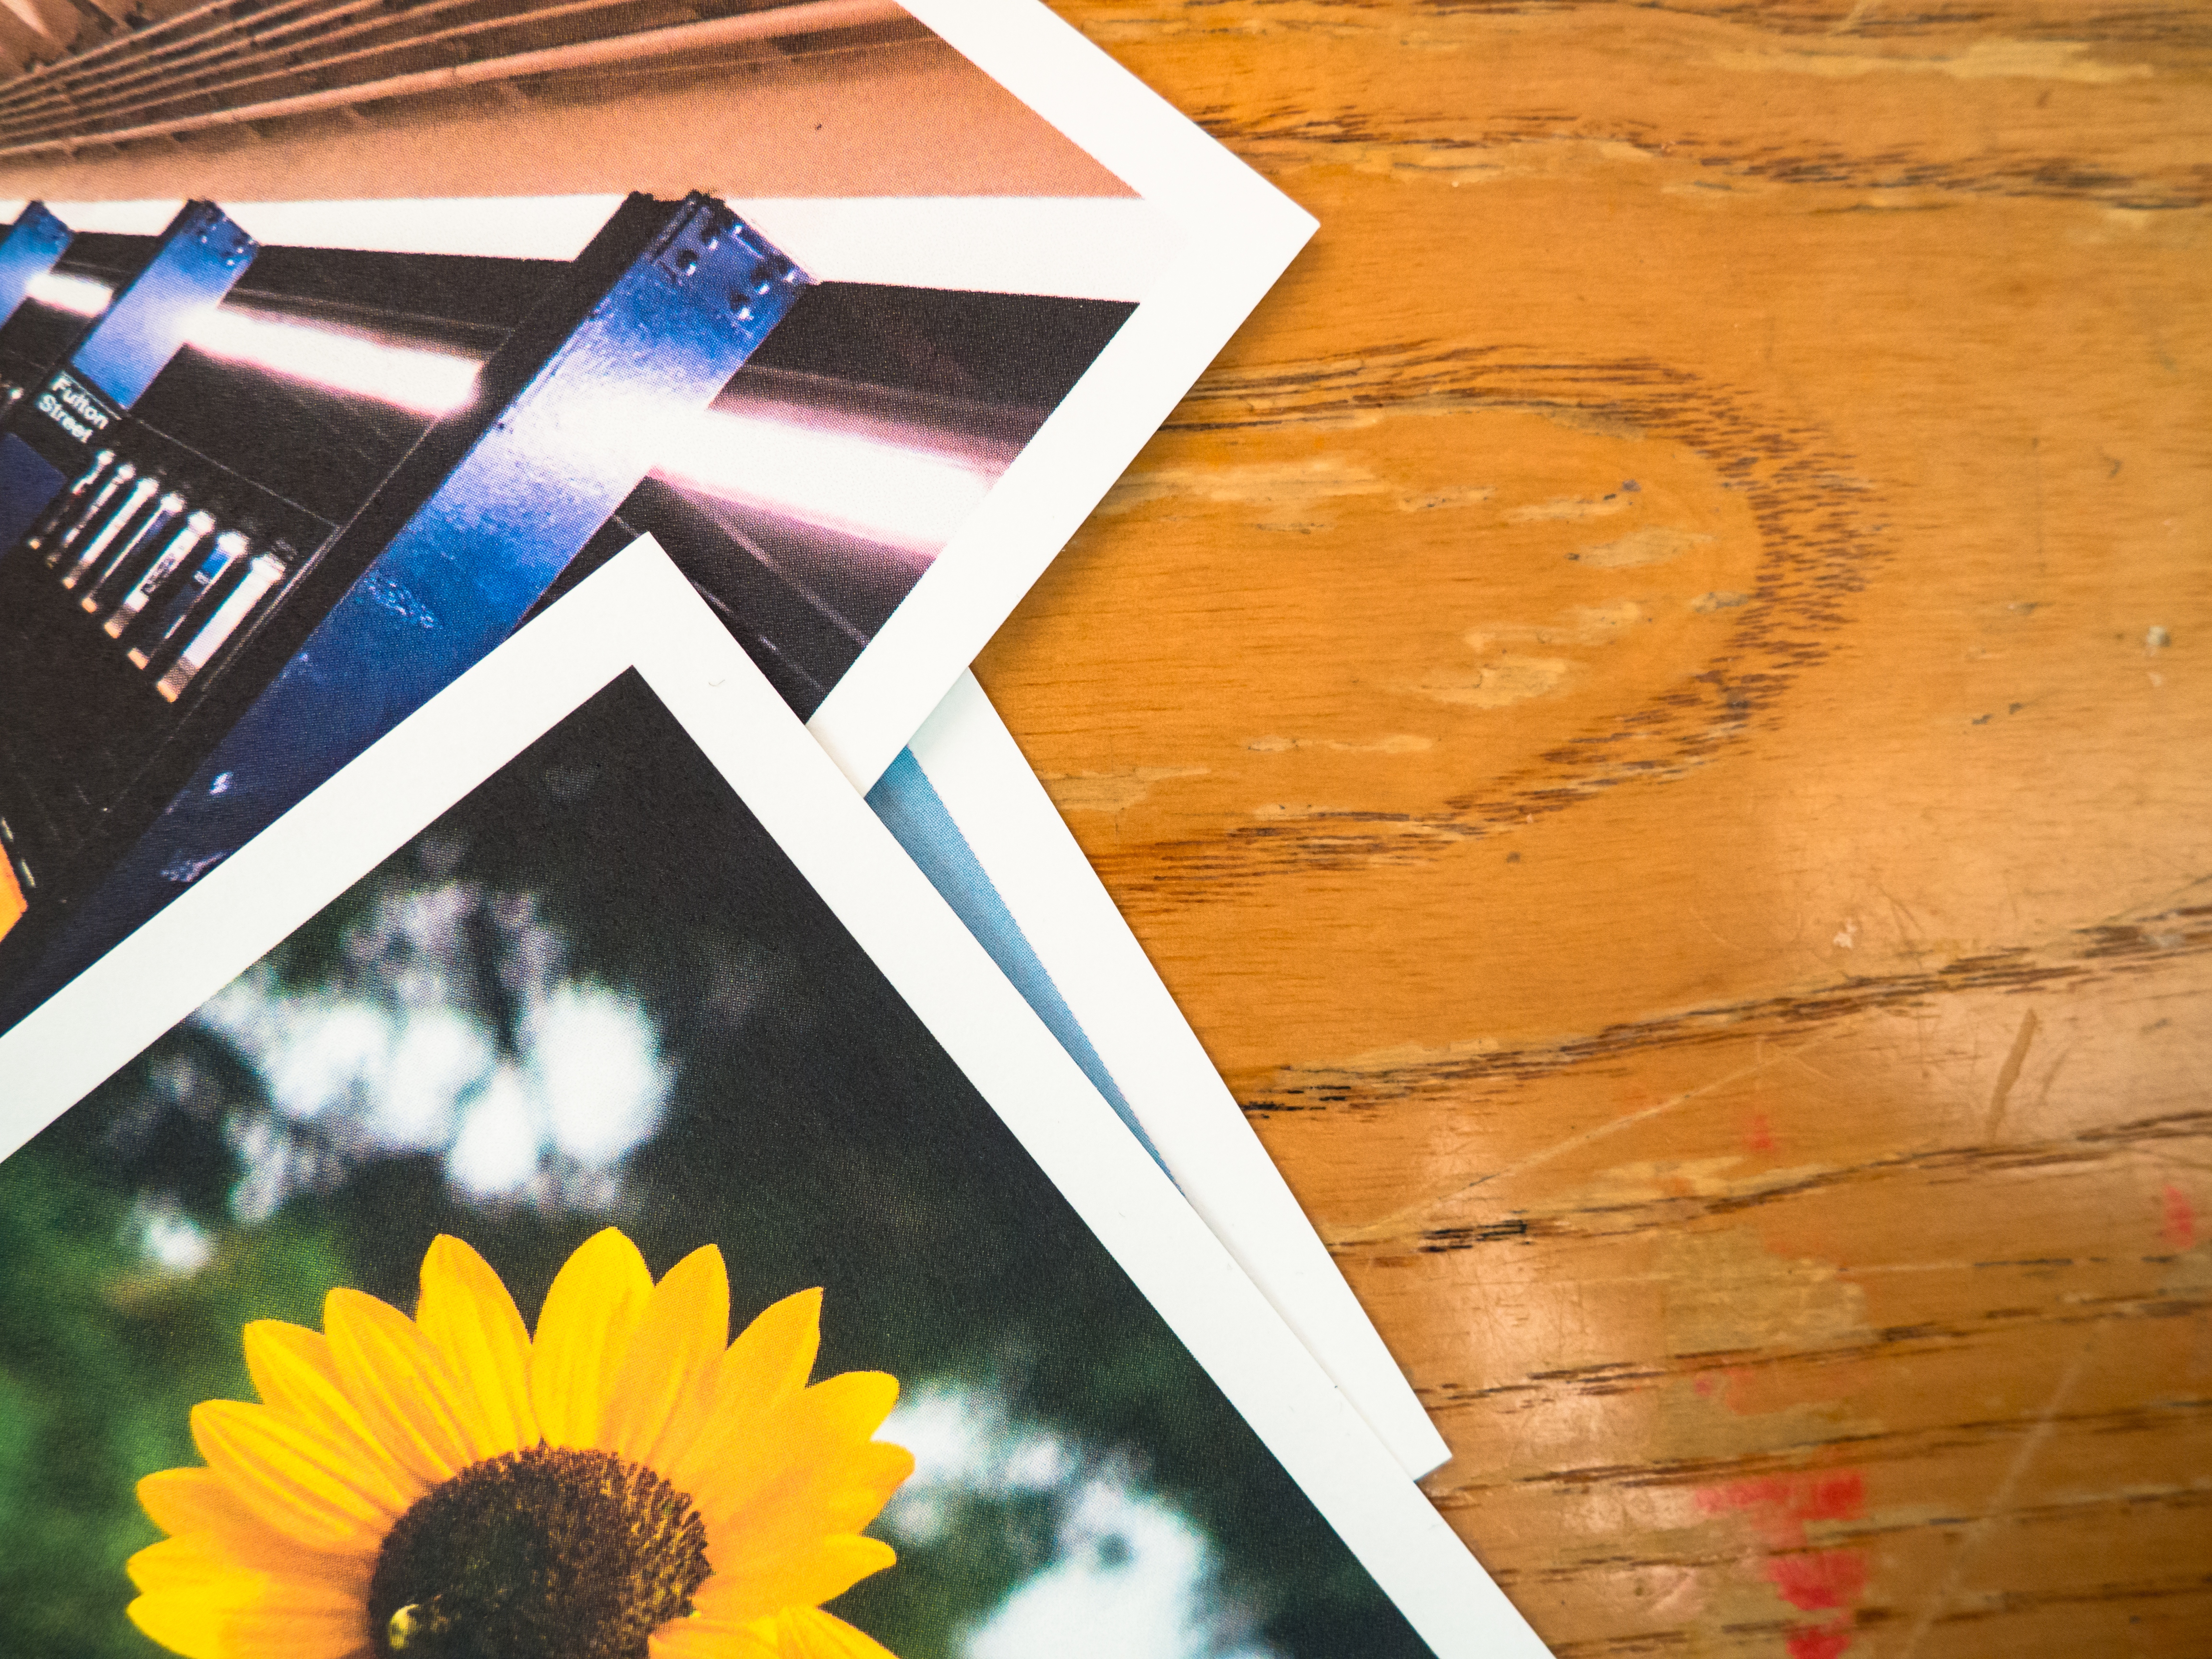
yellow, blue, Colorfulness, flower, sunflower, plant, Material property, wildflower, photography, graphic design, daisy family